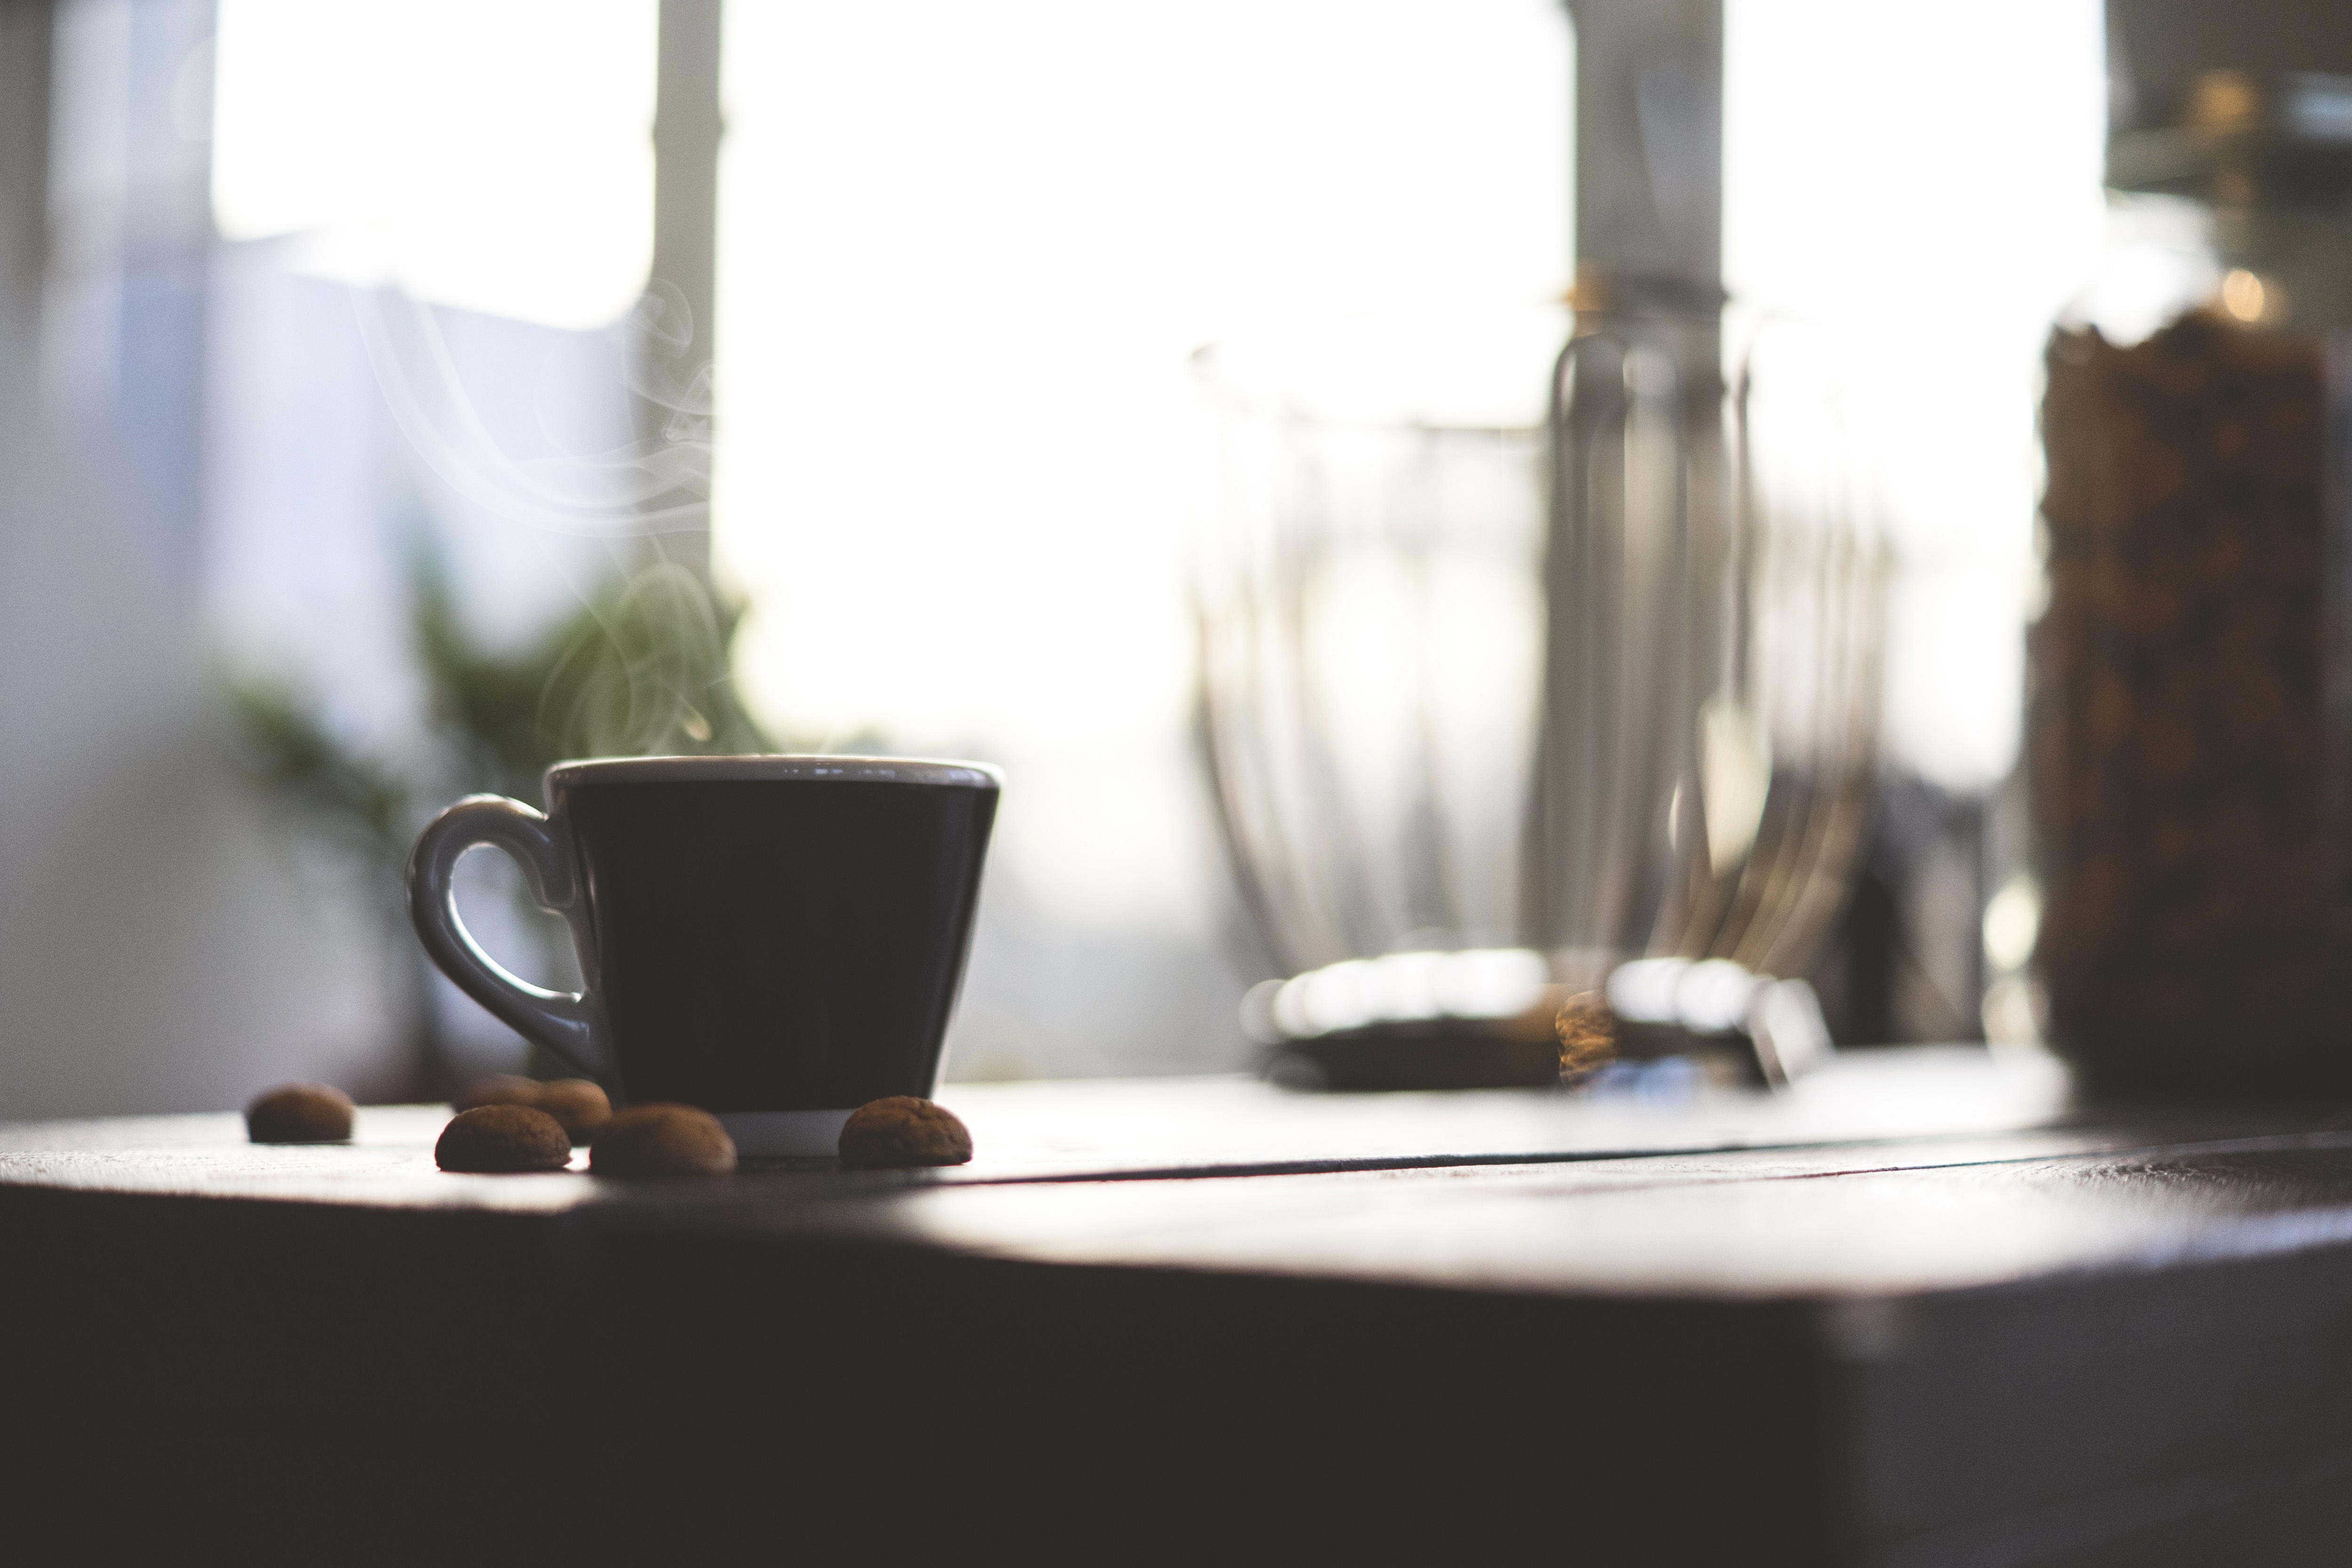
cup, light, table, coffee cup, drinkware, teacup, serveware, tableware, room, still life photography, saucer, window, photography, sunlight, plant, furniture, still life, mug